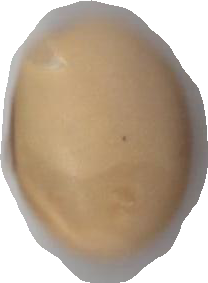
Variety: Anjasmoro